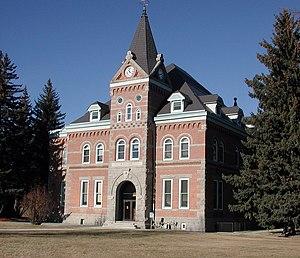
La ville de Boulder est le siège du comté de Jefferson, dans l’État du Montana, aux États-Unis. Lors du recensement de 2000, sa population a été estimée à 1 300 habitants.